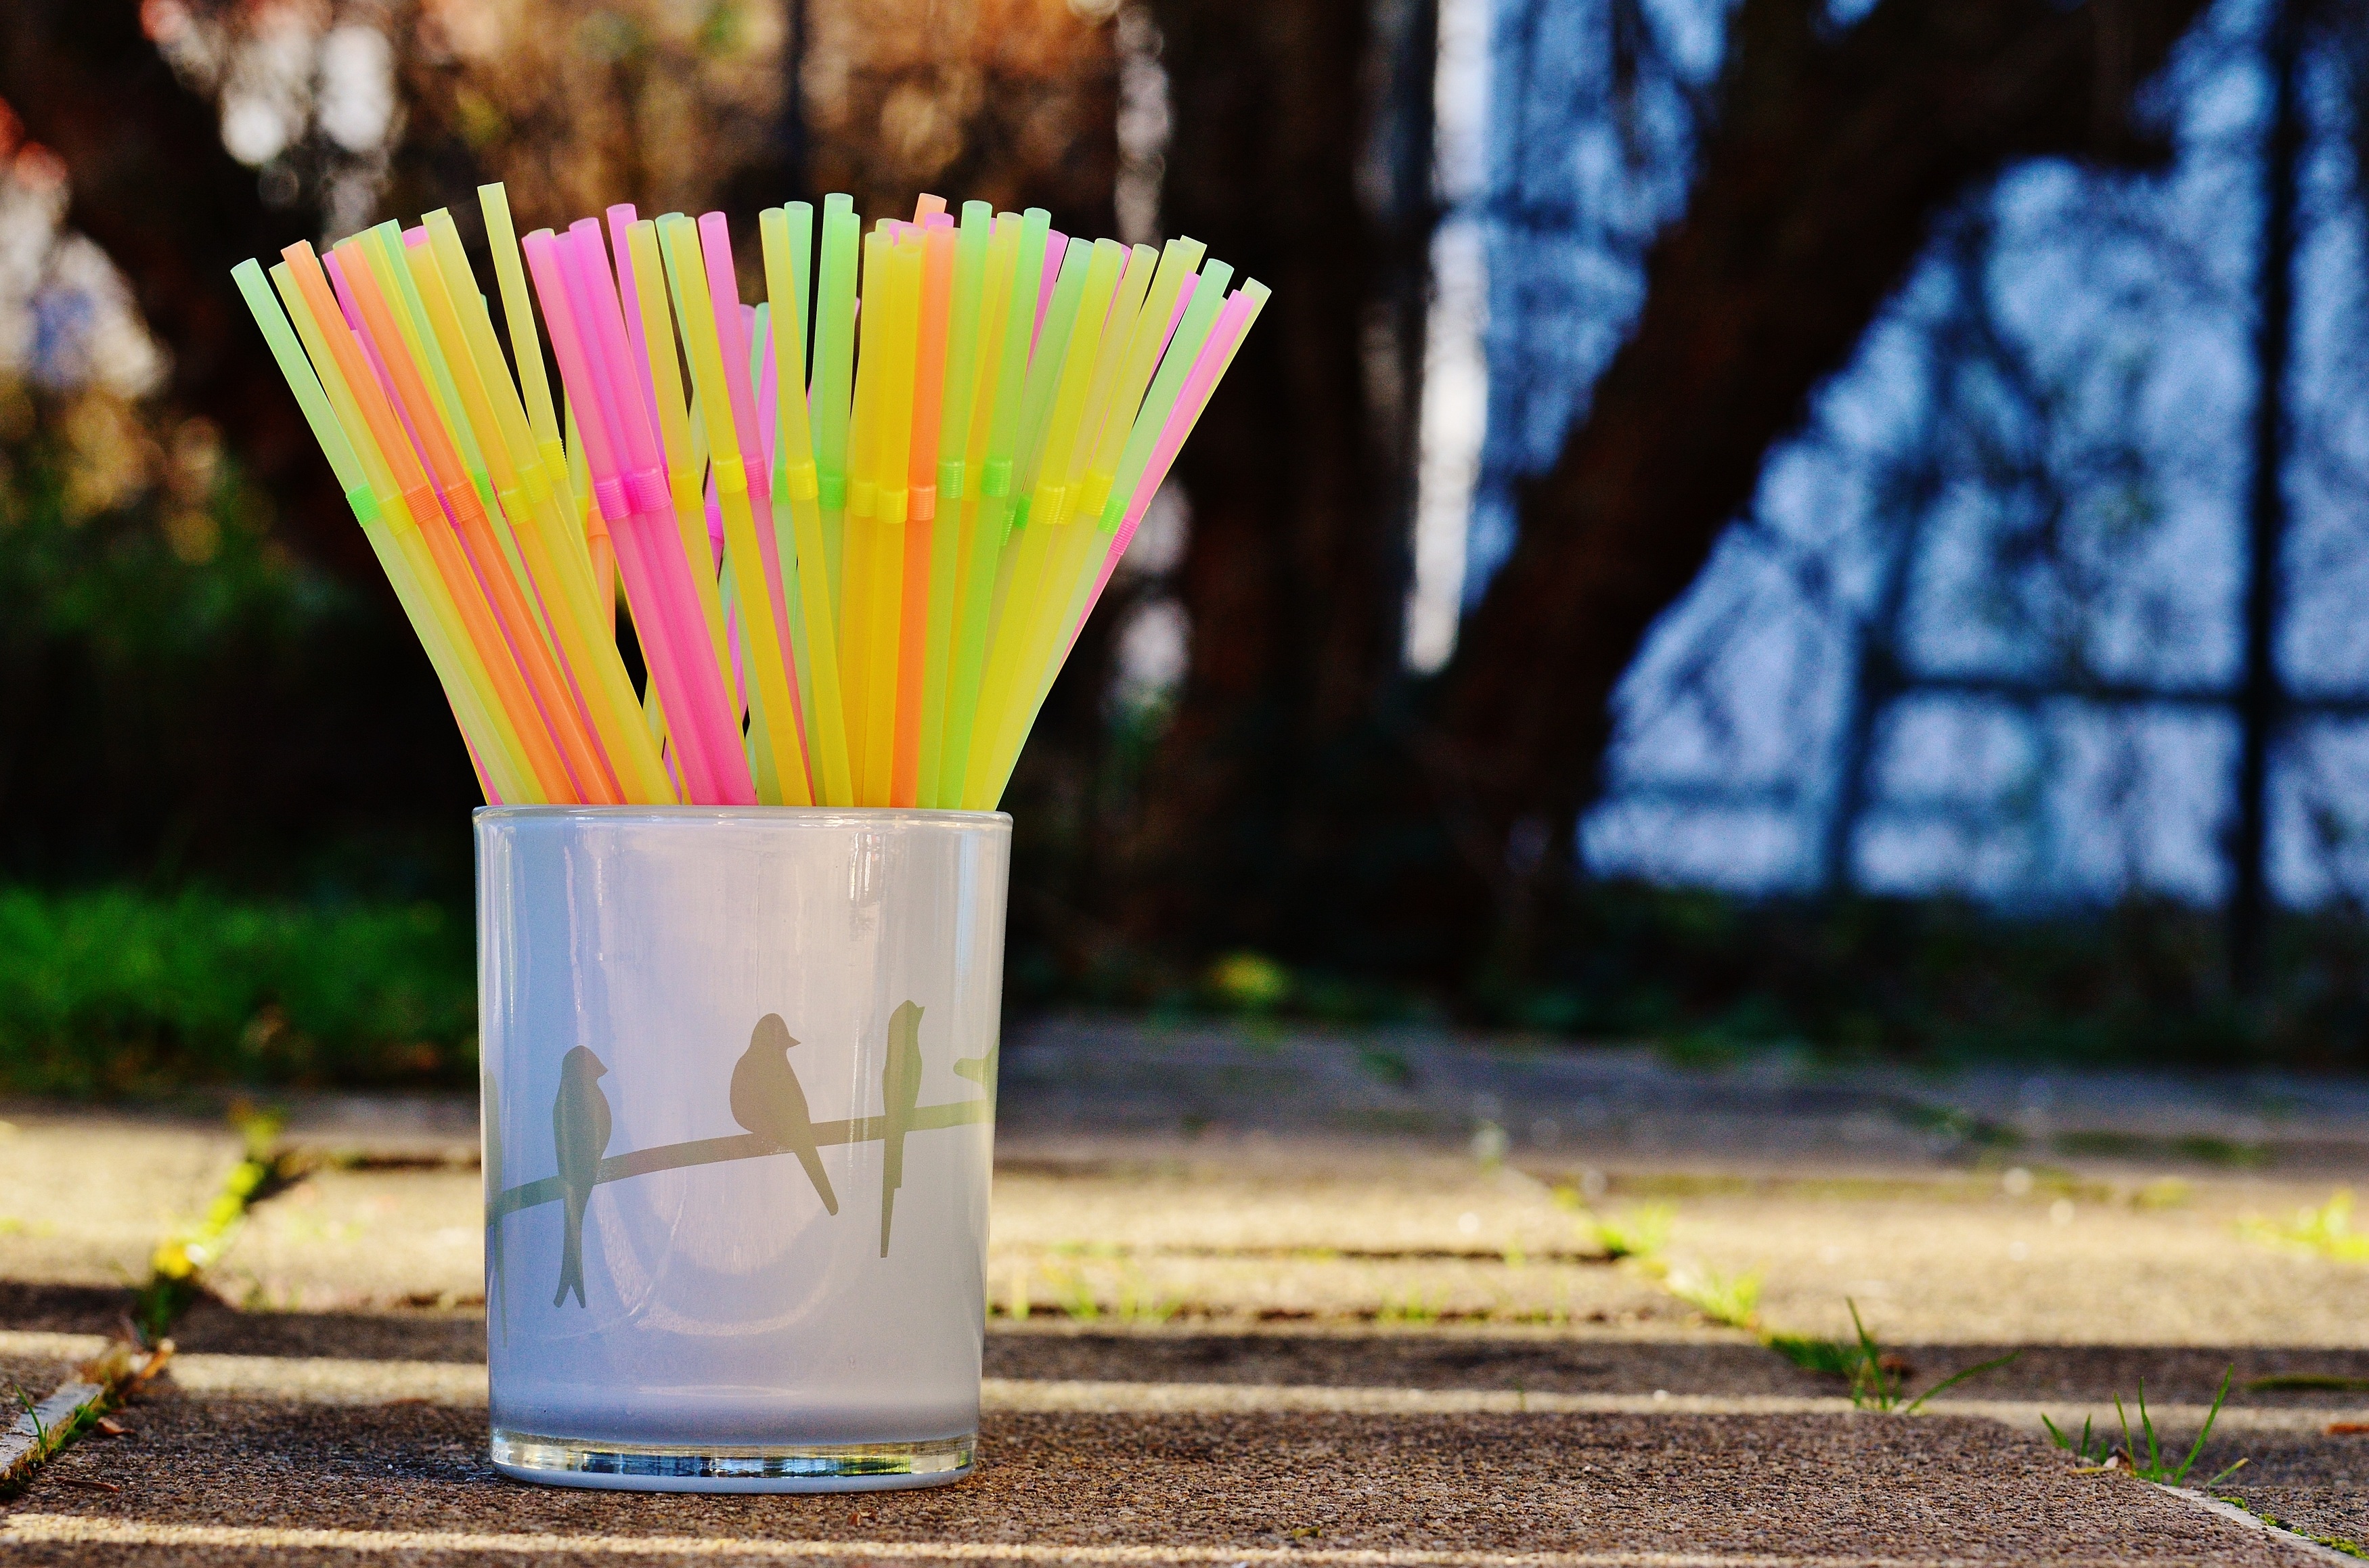
tube, flower, green, color, drink, colorful, yellow, lighting, straws, party, straw, thirst, beverages, plastic tubes